Gus Hart

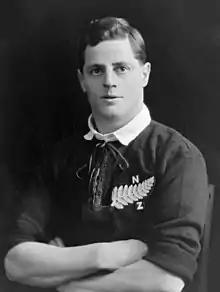
Hart in 1924

Augustine Henry Hart (27 March 1898 – 1 February 1965) was a New Zealand rugby union player who represented the All Blacks, New Zealand's national rugby union team, between 1924 and 1925. His position of choice was wing three-quarter.